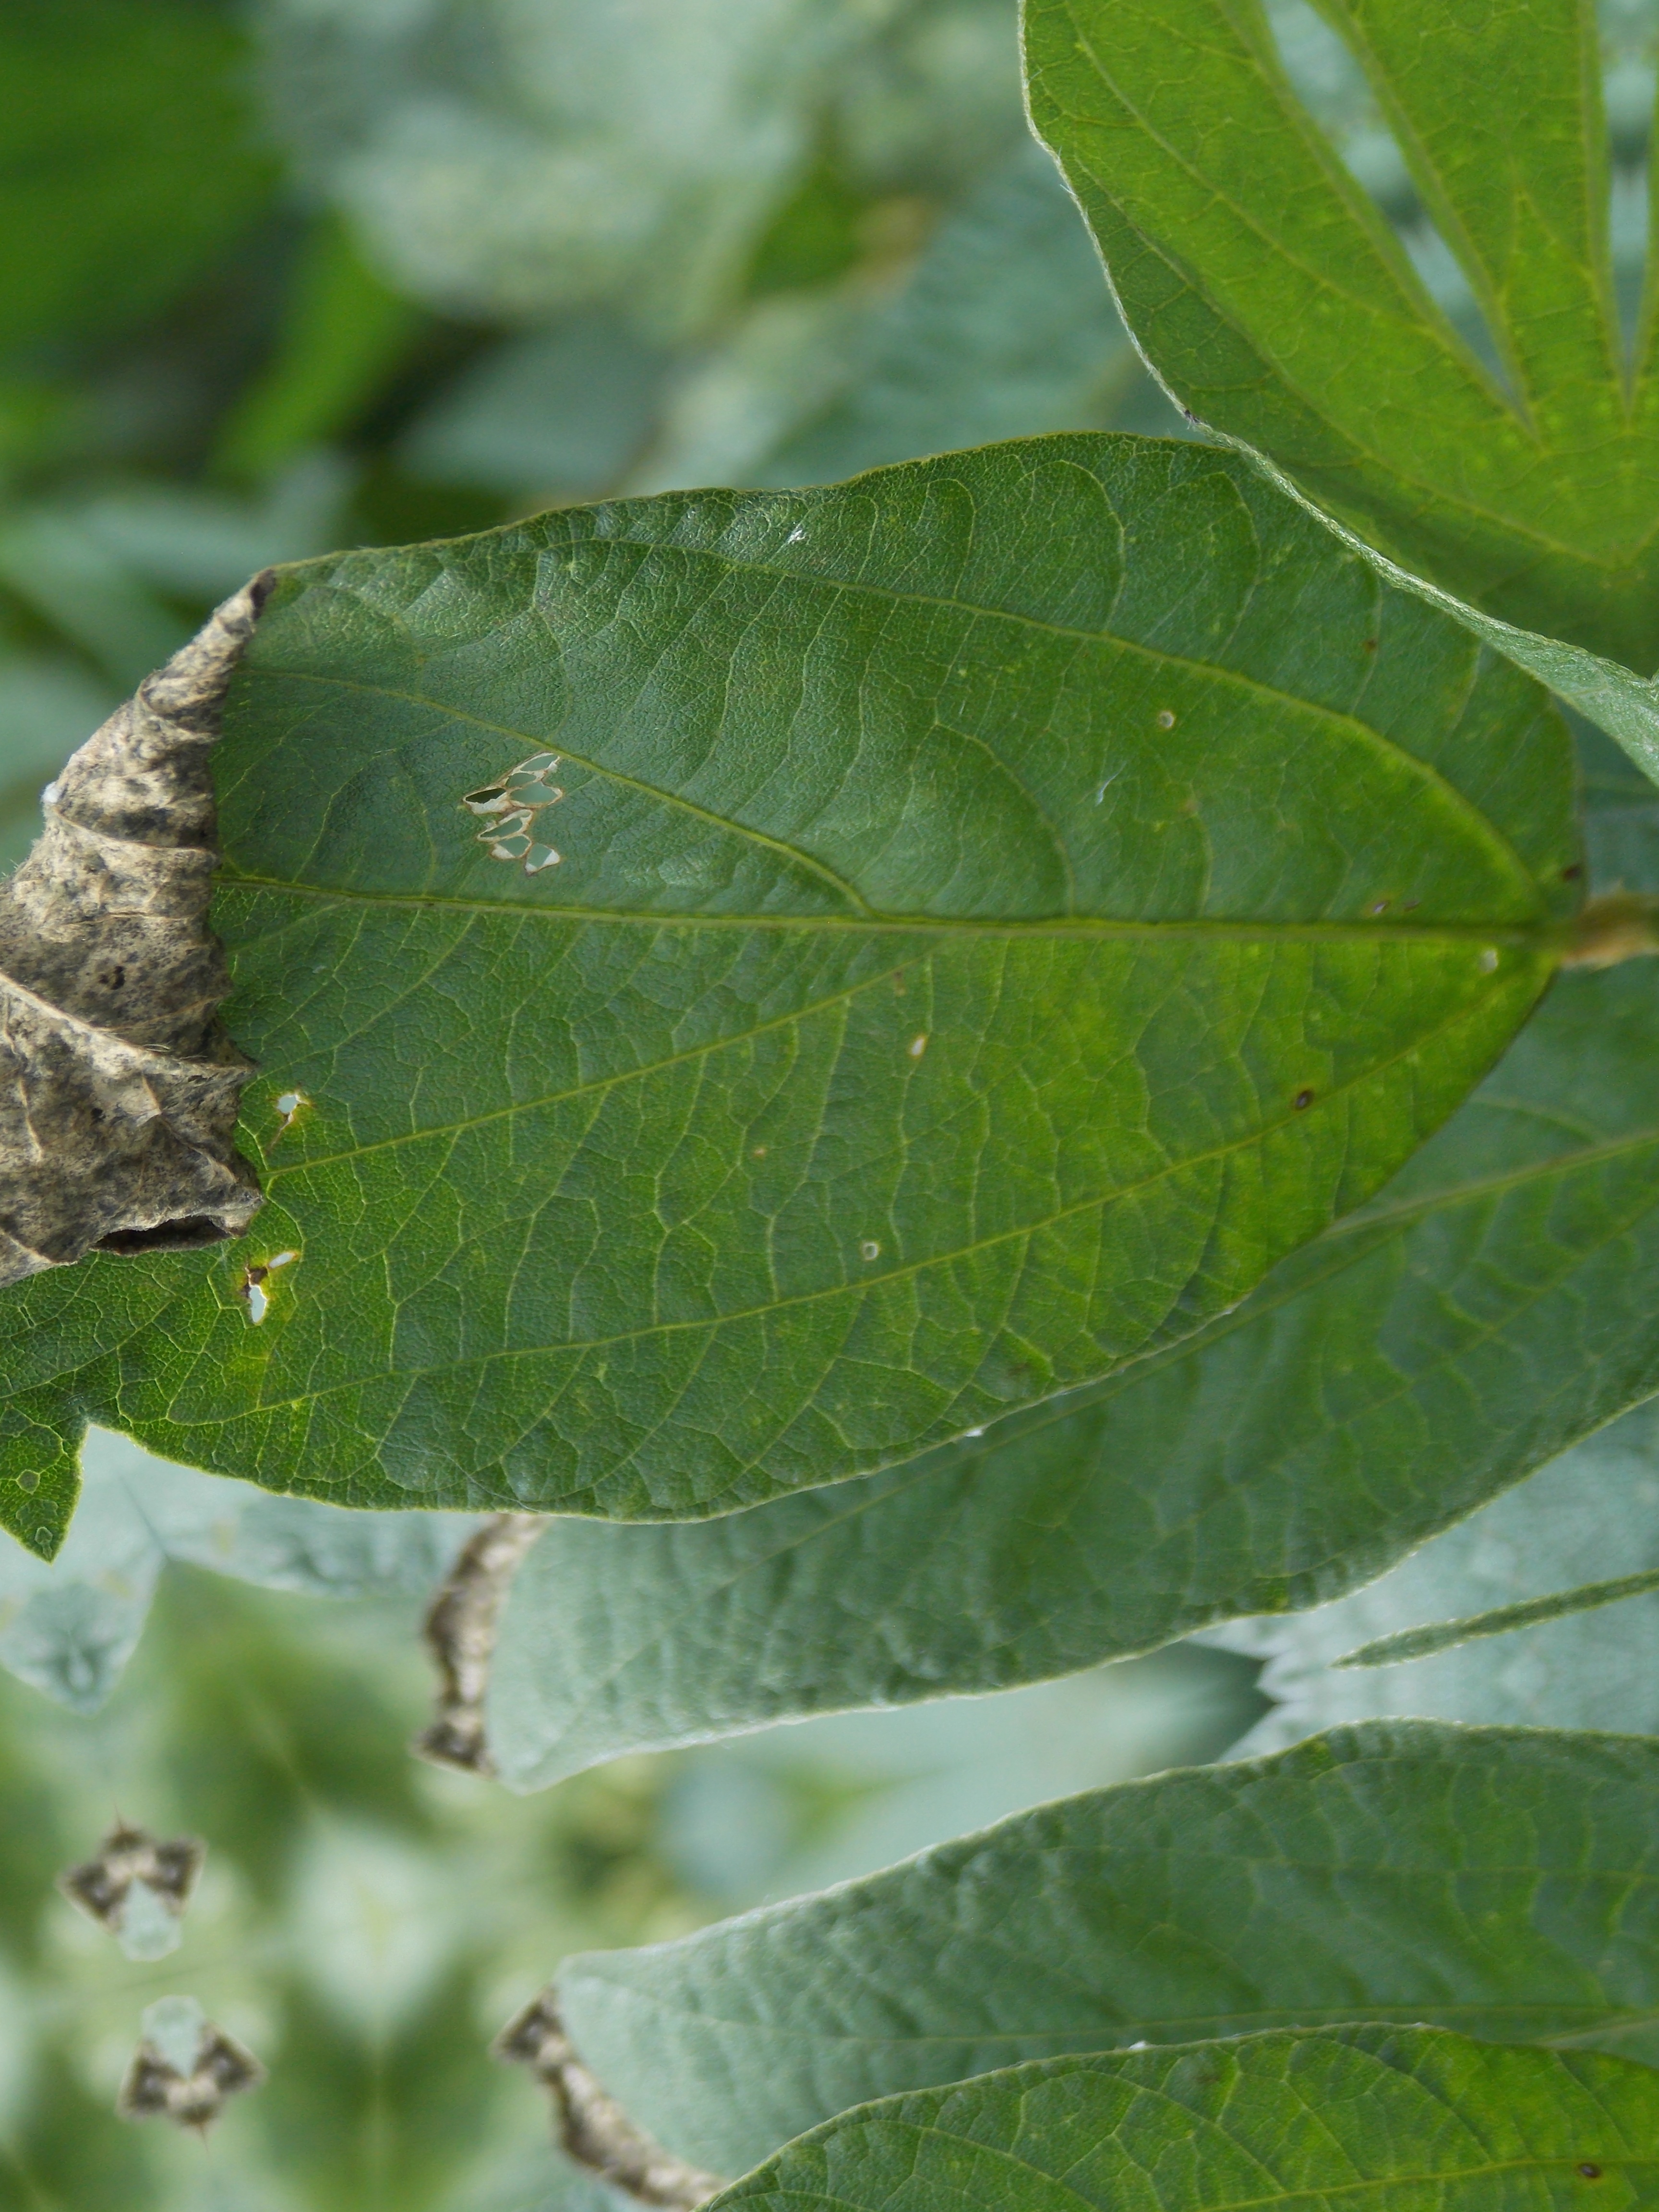
Label: Disease